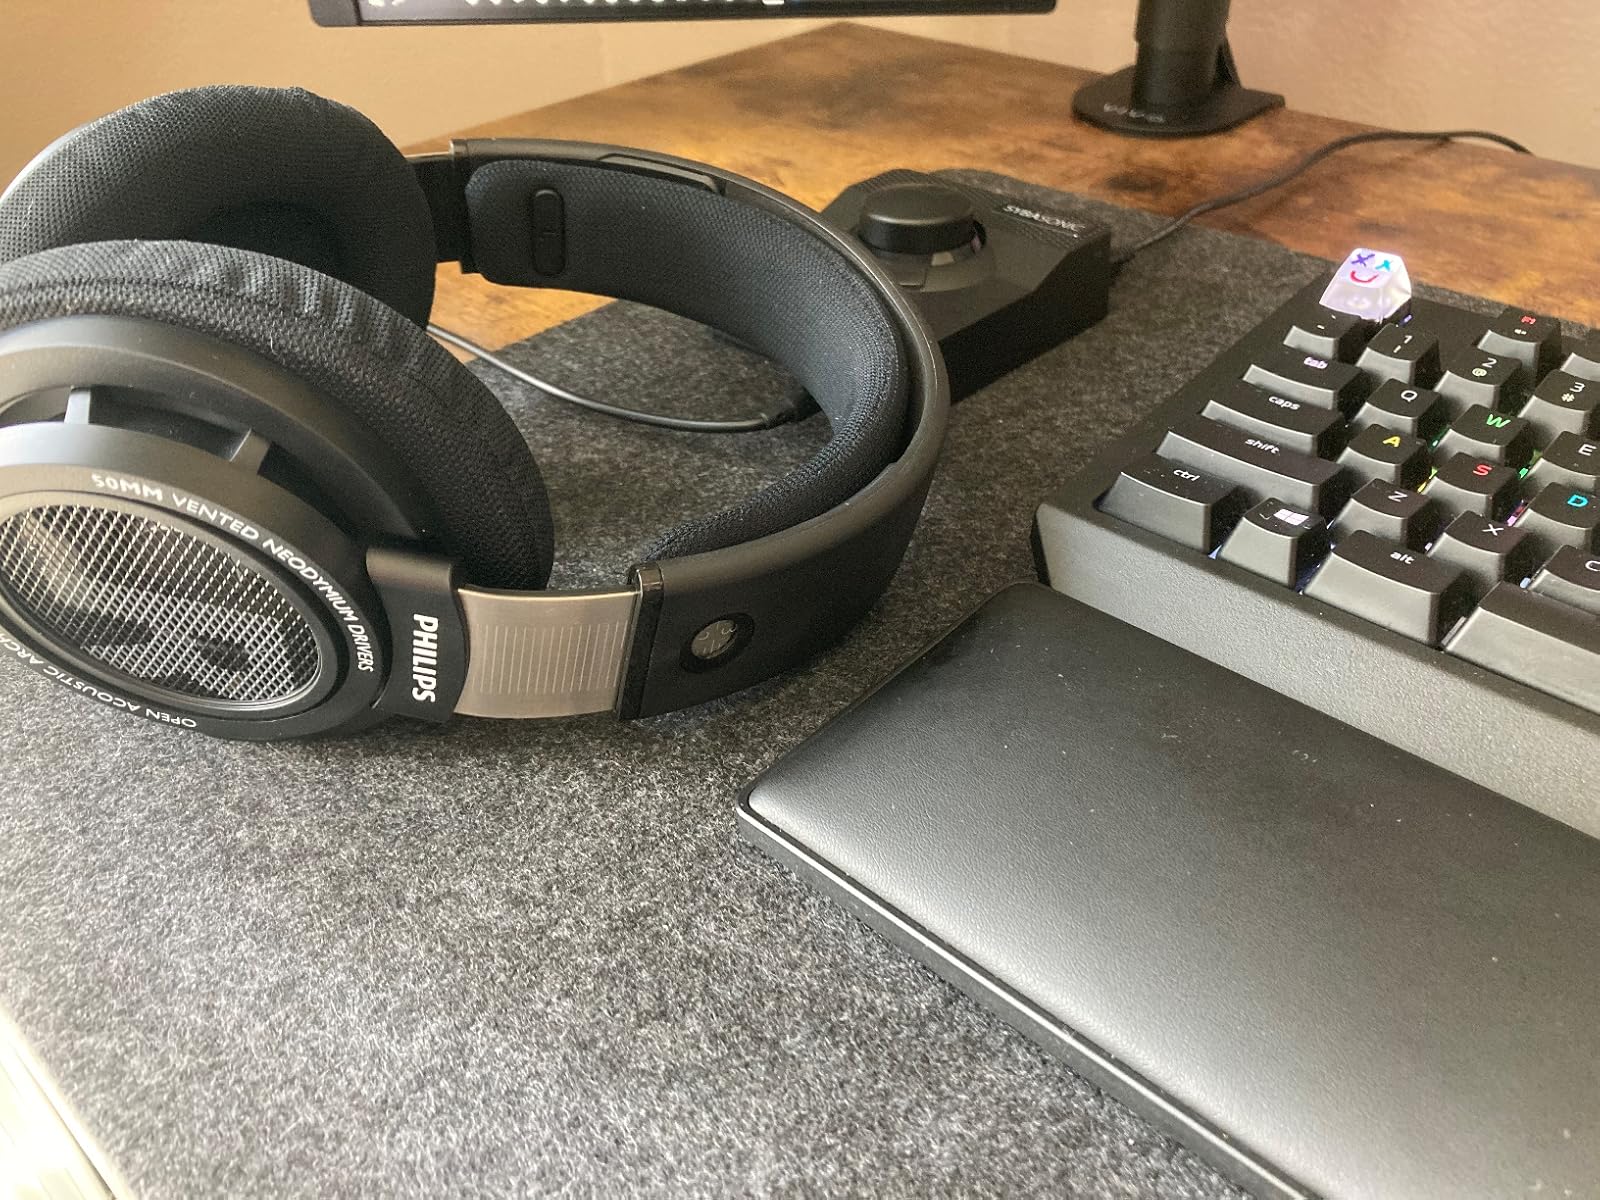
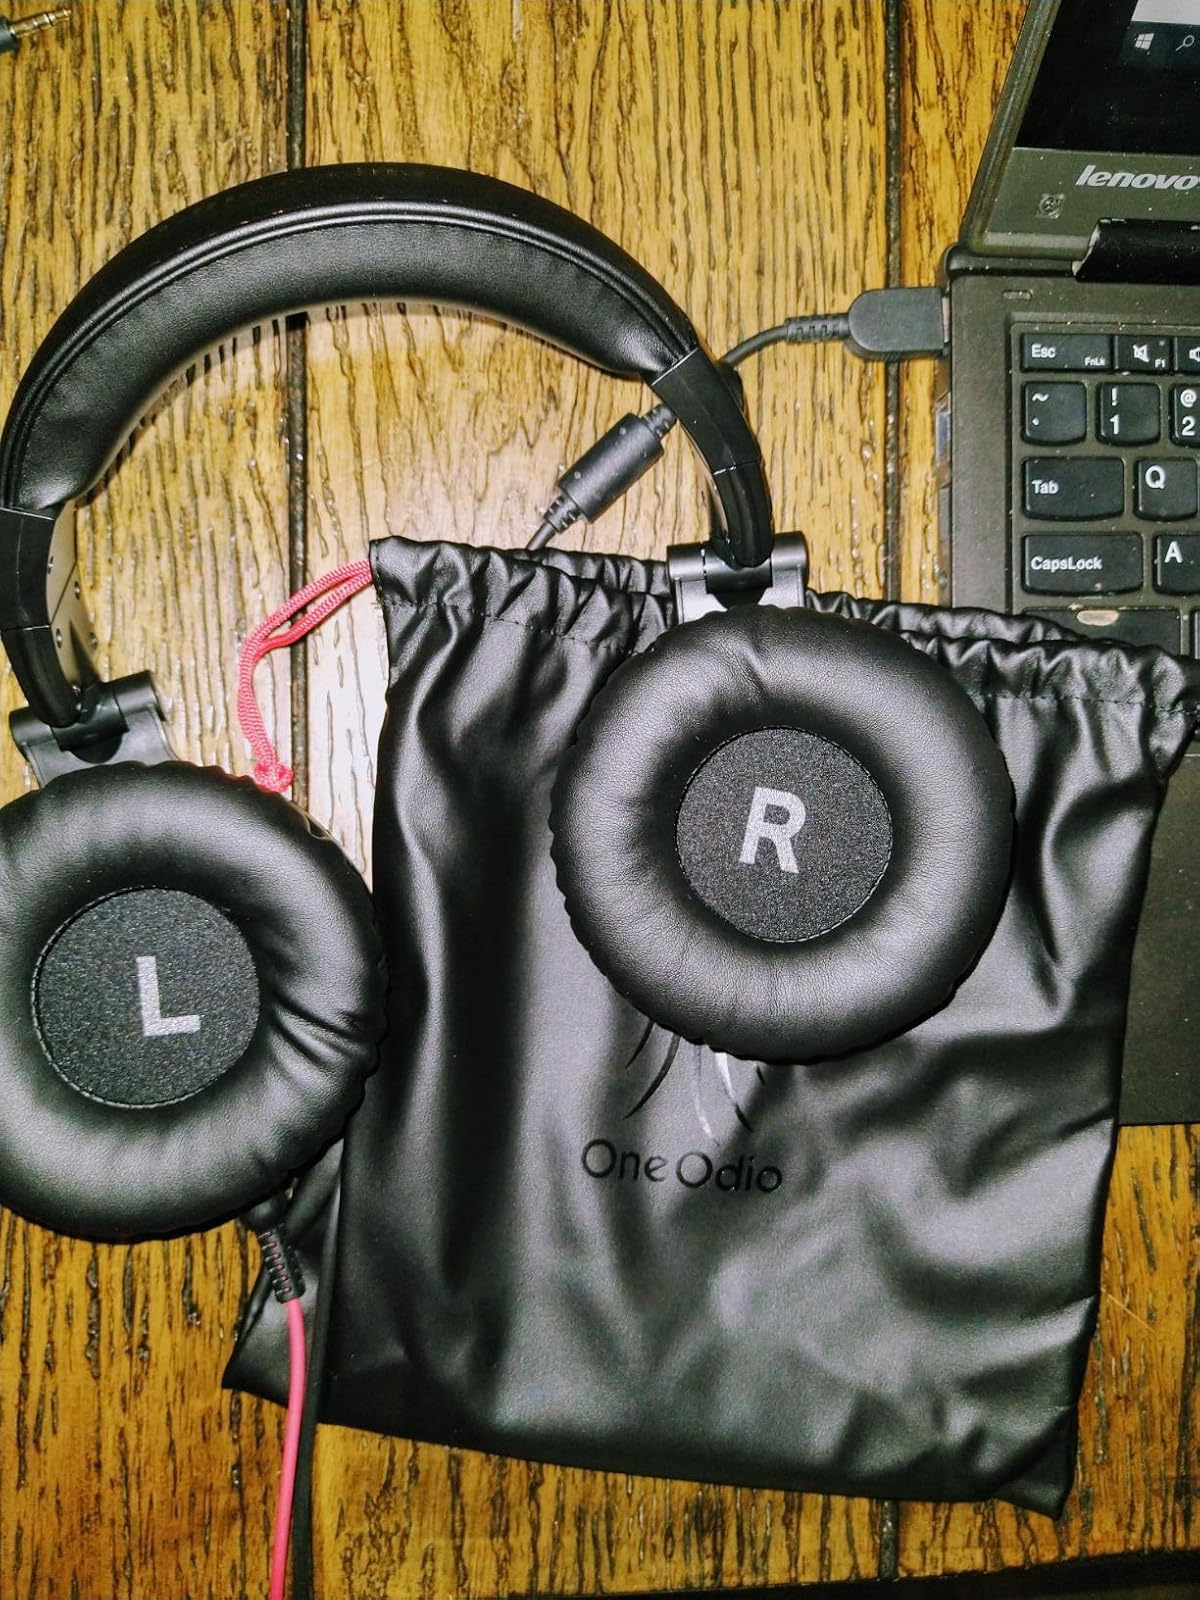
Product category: headphones
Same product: no